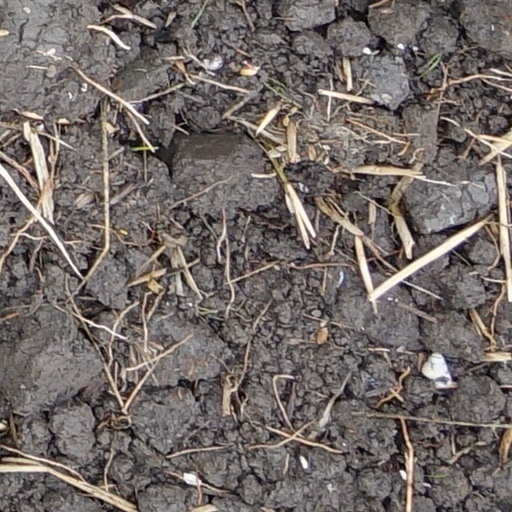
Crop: wheat